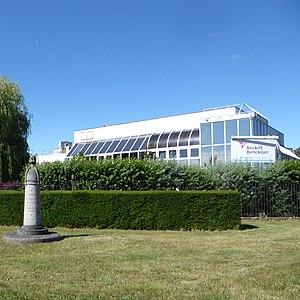
Usine de fabrication française du groupe, 102 route de Sours, Chartres, Eure-et-Loir, France.
Reckitt Benckiser est une entreprise anglo-néerlandaise qui fabrique et distribue des produits d'entretien et des produits pharmaceutiques.